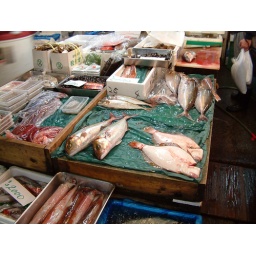
Tsukiji fish market in the morning.